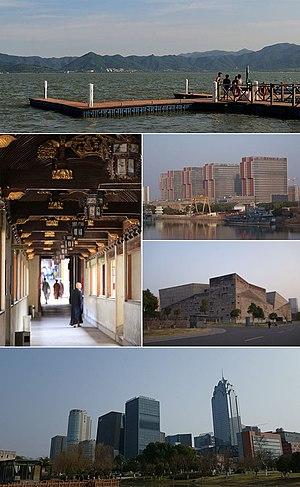
Le district de Yinzhou est une subdivision administrative de la province du Zhejiang en Chine. Il est placé sous la juridiction de la ville sous-provinciale de Ningbo. La population représente aujourd'hui environ 800 000 habitants.